Keir O'Donnell

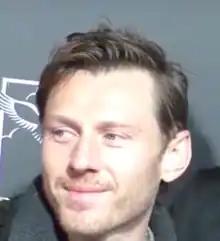
Keir O'Donnell in 2016

Keir O'Donnell is an Australian actor, best known for his roles in the films "Wedding Crashers" (2005), "The Break-Up" (2006), "" (2009) and "American Sniper" (2014), as well as numerous television appearances.